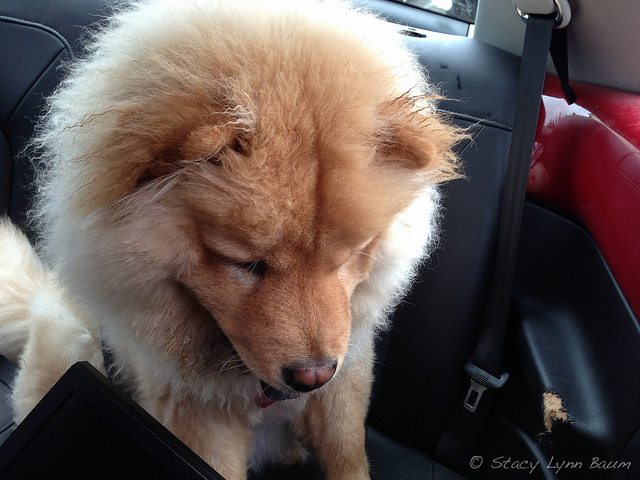
user: Given an image and a question. Answer the question in a short answer. Question: Does the dog have long or short hair? Short Answer:
assistant: long